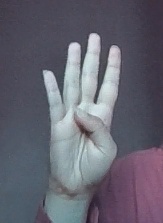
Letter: kaaf